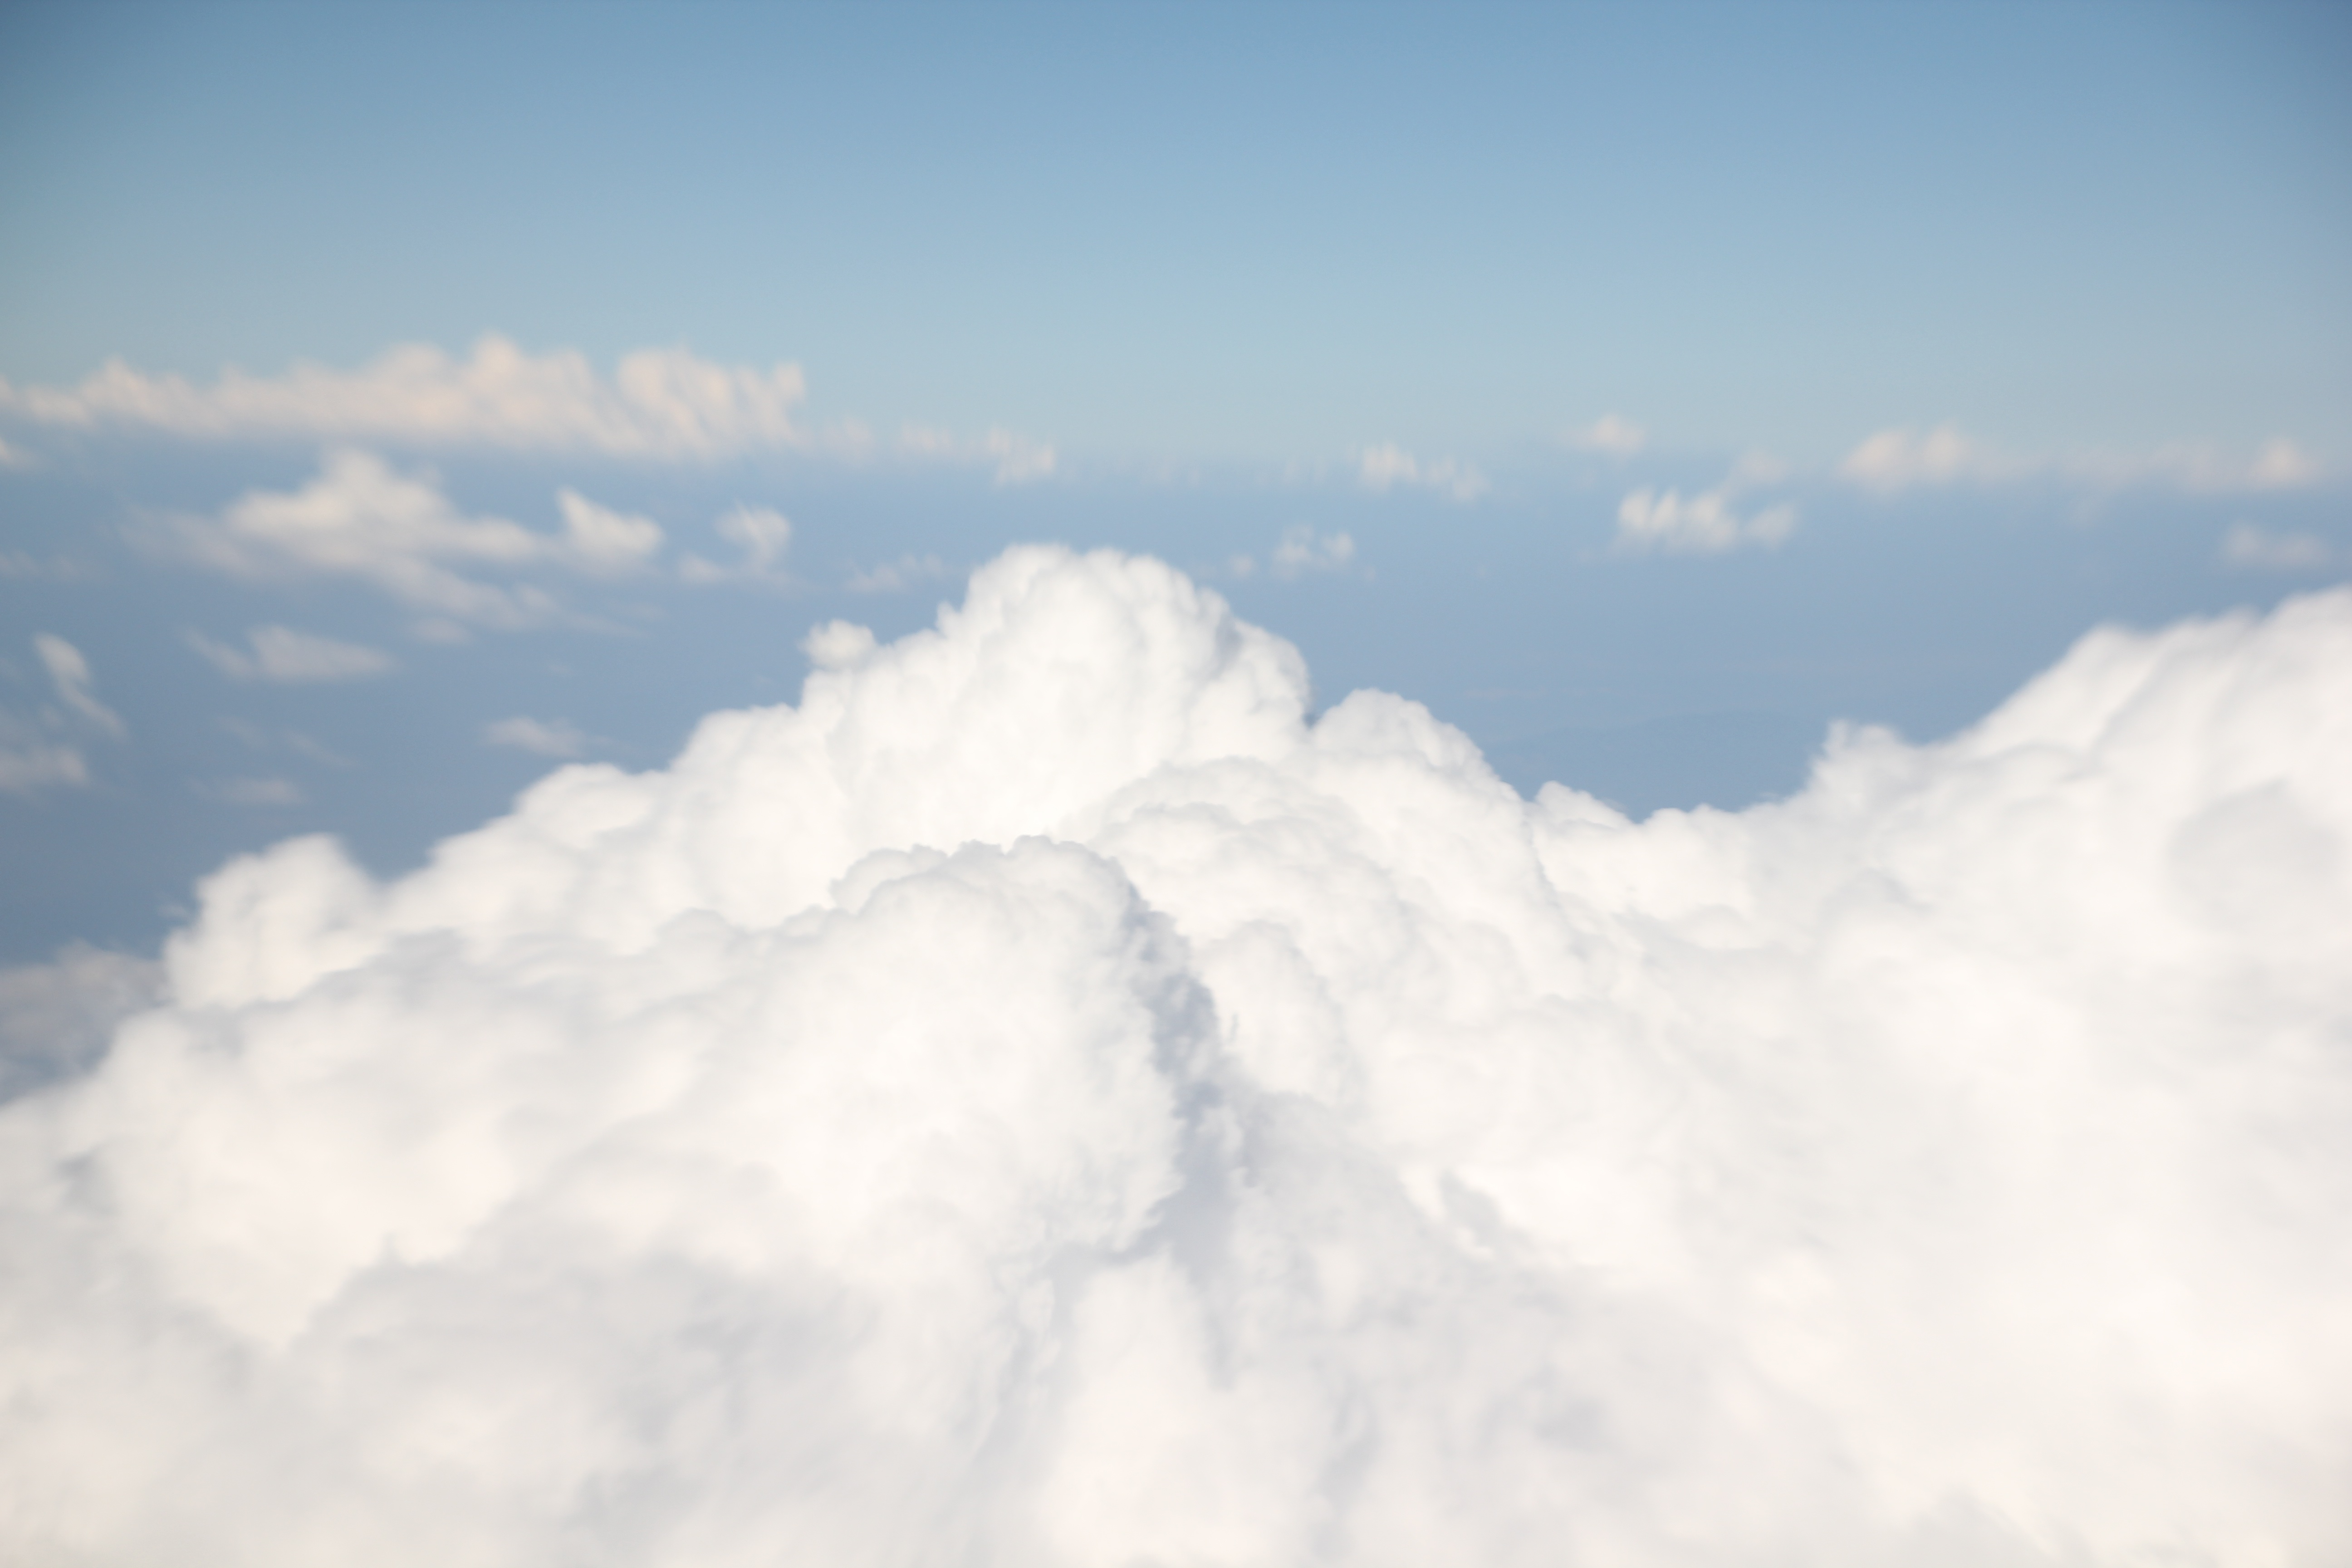
cloud, sky, sunlight, atmosphere, daytime, weather, cumulus, blue, rising, meteorological phenomenon, atmosphere of earth